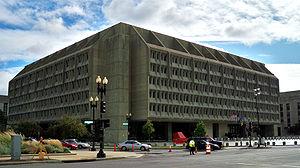
Le département de la Santé et des Services sociaux des États-Unis est un département de l'administration américaine chargé de la politique en matière de santé. Il a été créé en 1979, de la scission du département de la Santé, de l'Éducation et des Services sociaux des États-Unis.